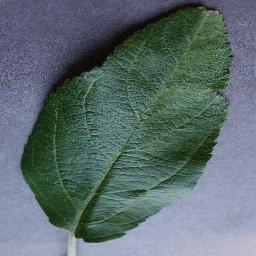
Label: Apple___healthy